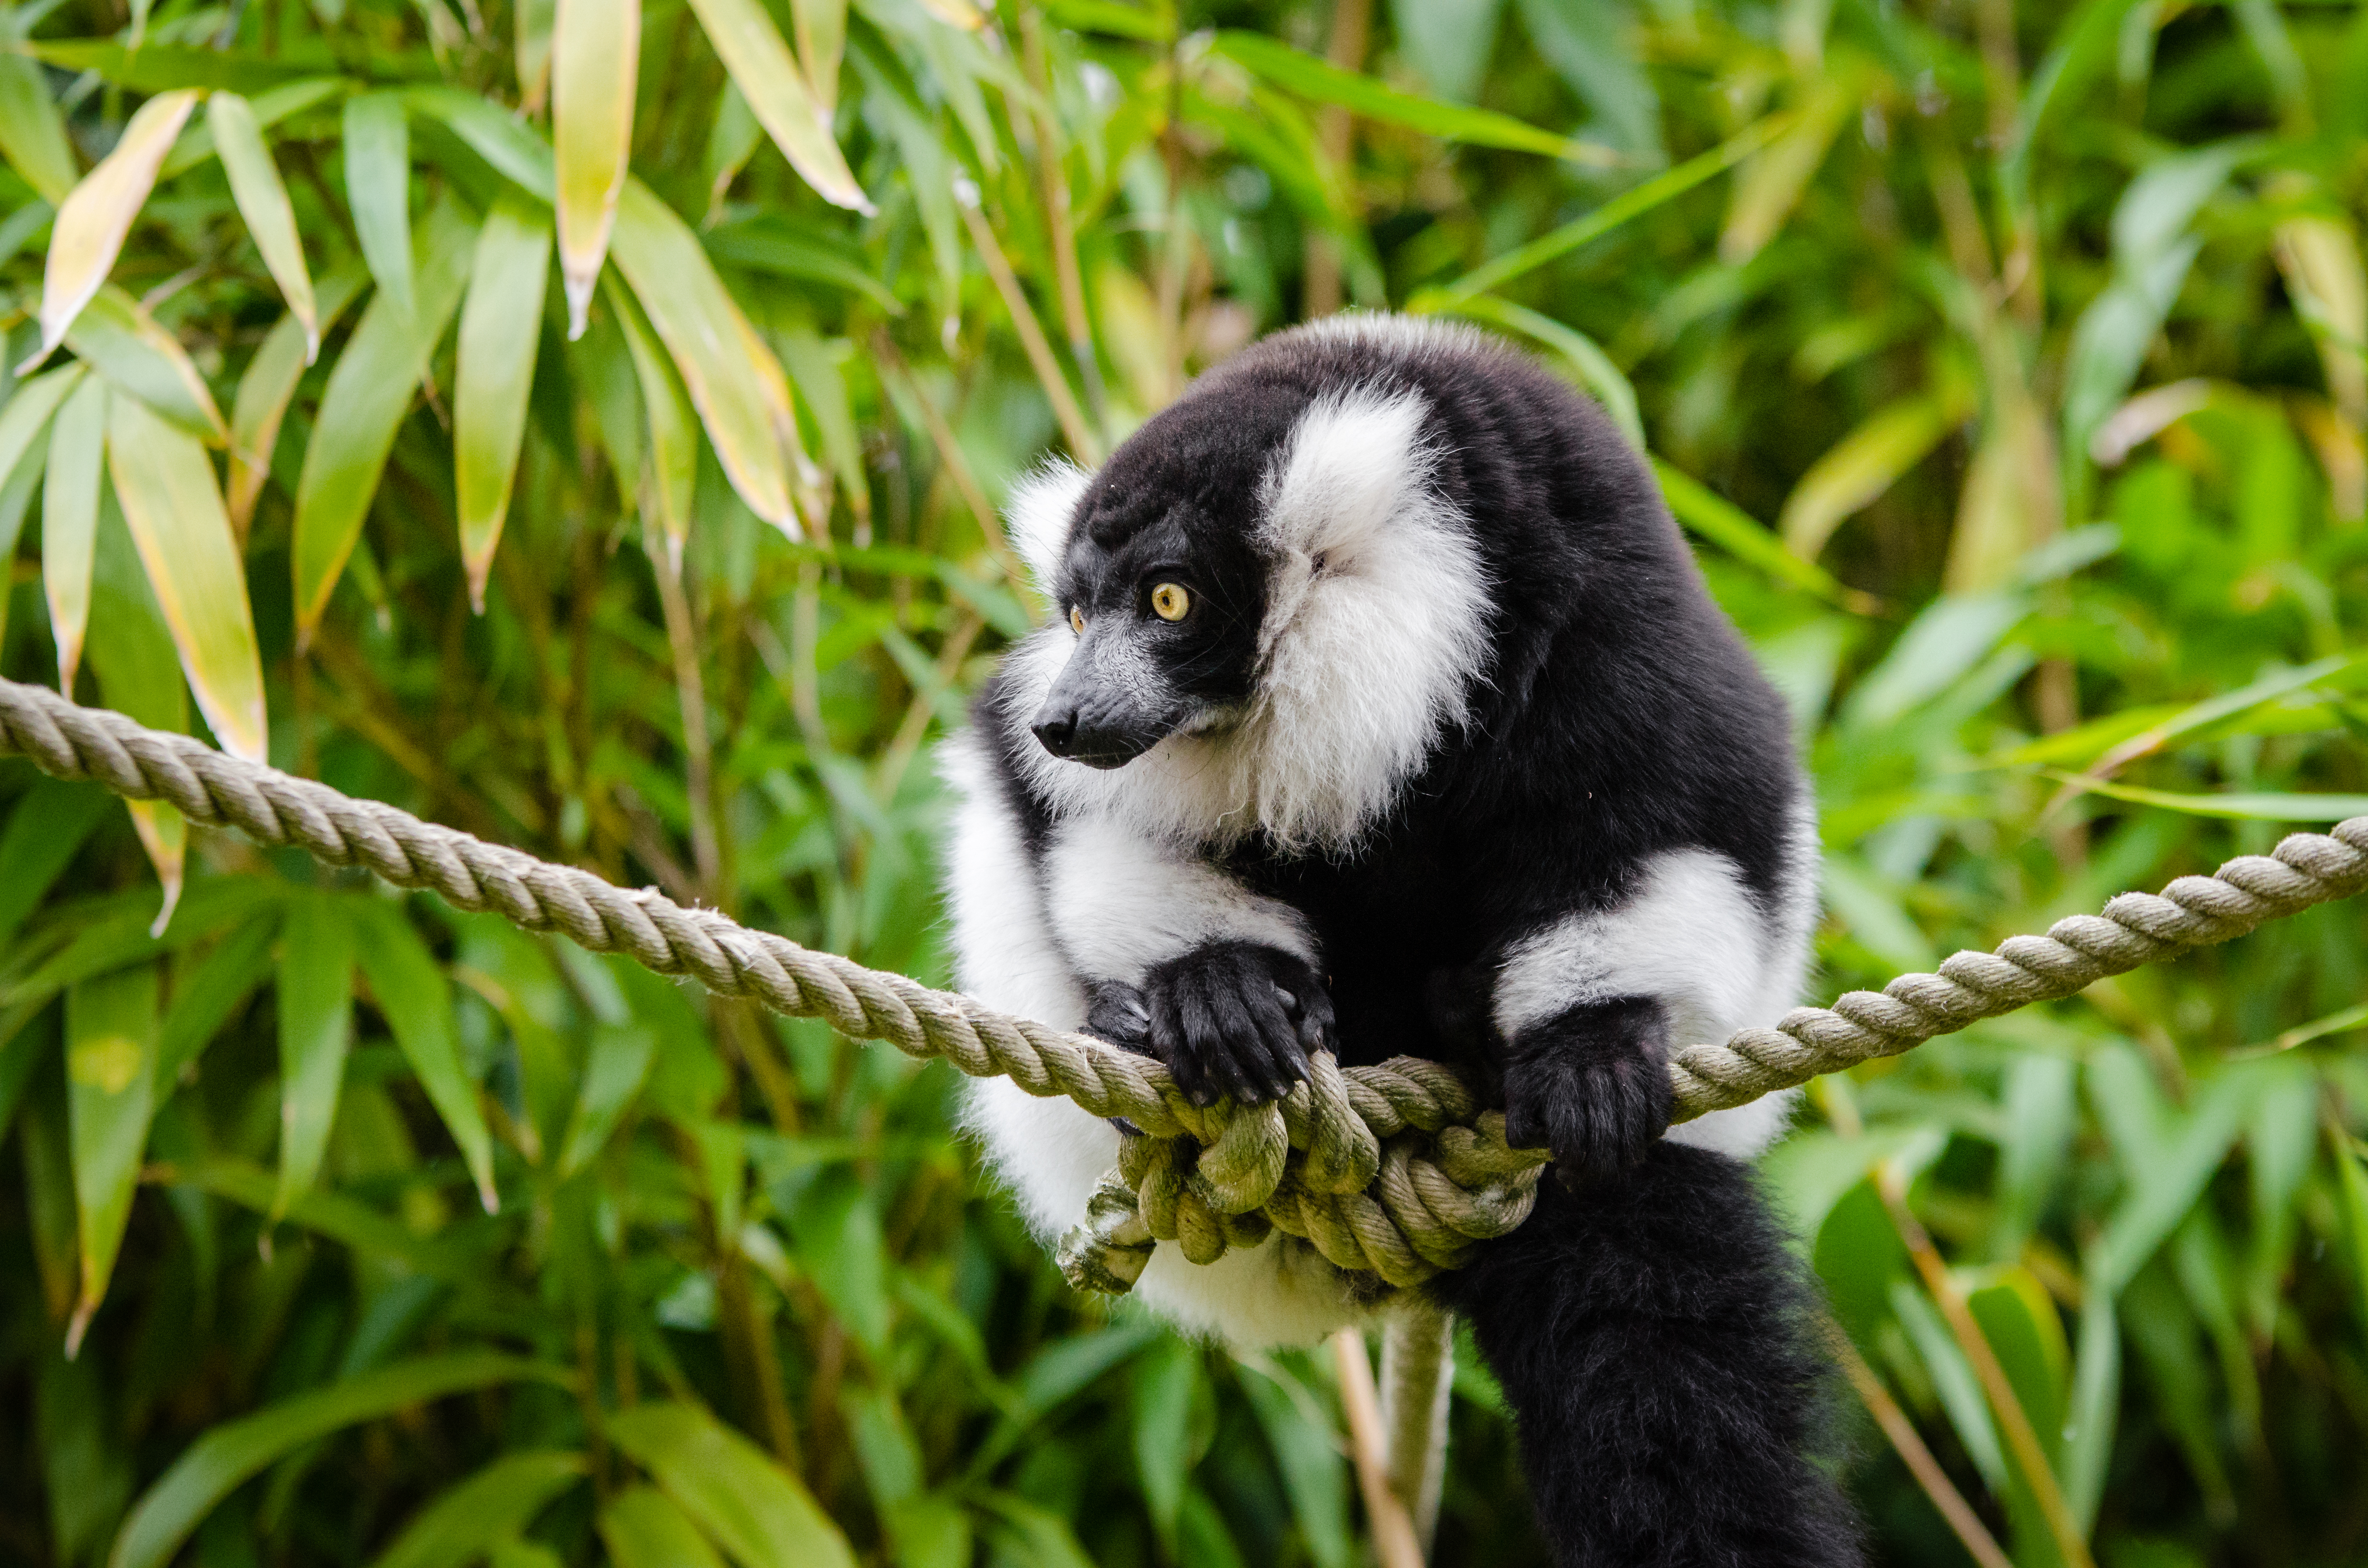
wildlife, zoo, mammal, fauna, primate, gibbon, vertebrate, lemur, new world monkey